Michael Froman

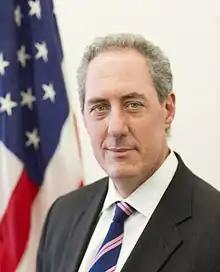
Official portrait, 2013

Michael Braverman Goodman Froman (born August 20, 1962) is an American lawyer who is the current president of the Council on Foreign Relations. Froman served as the U.S. Trade Representative from 2013 to 2017. He was Assistant to the President of the United States and Deputy National Security Advisor for International Economic Affairs, a position held jointly at the National Security Council and the National Economic Council. In that position he served as the United States sherpa to the G7, G8, and G20 summits of economic powers. On May 2, 2013, President Barack Obama nominated him to succeed Ambassador Ron Kirk as the U.S. Trade Representative. He was confirmed on June 19, 2013.